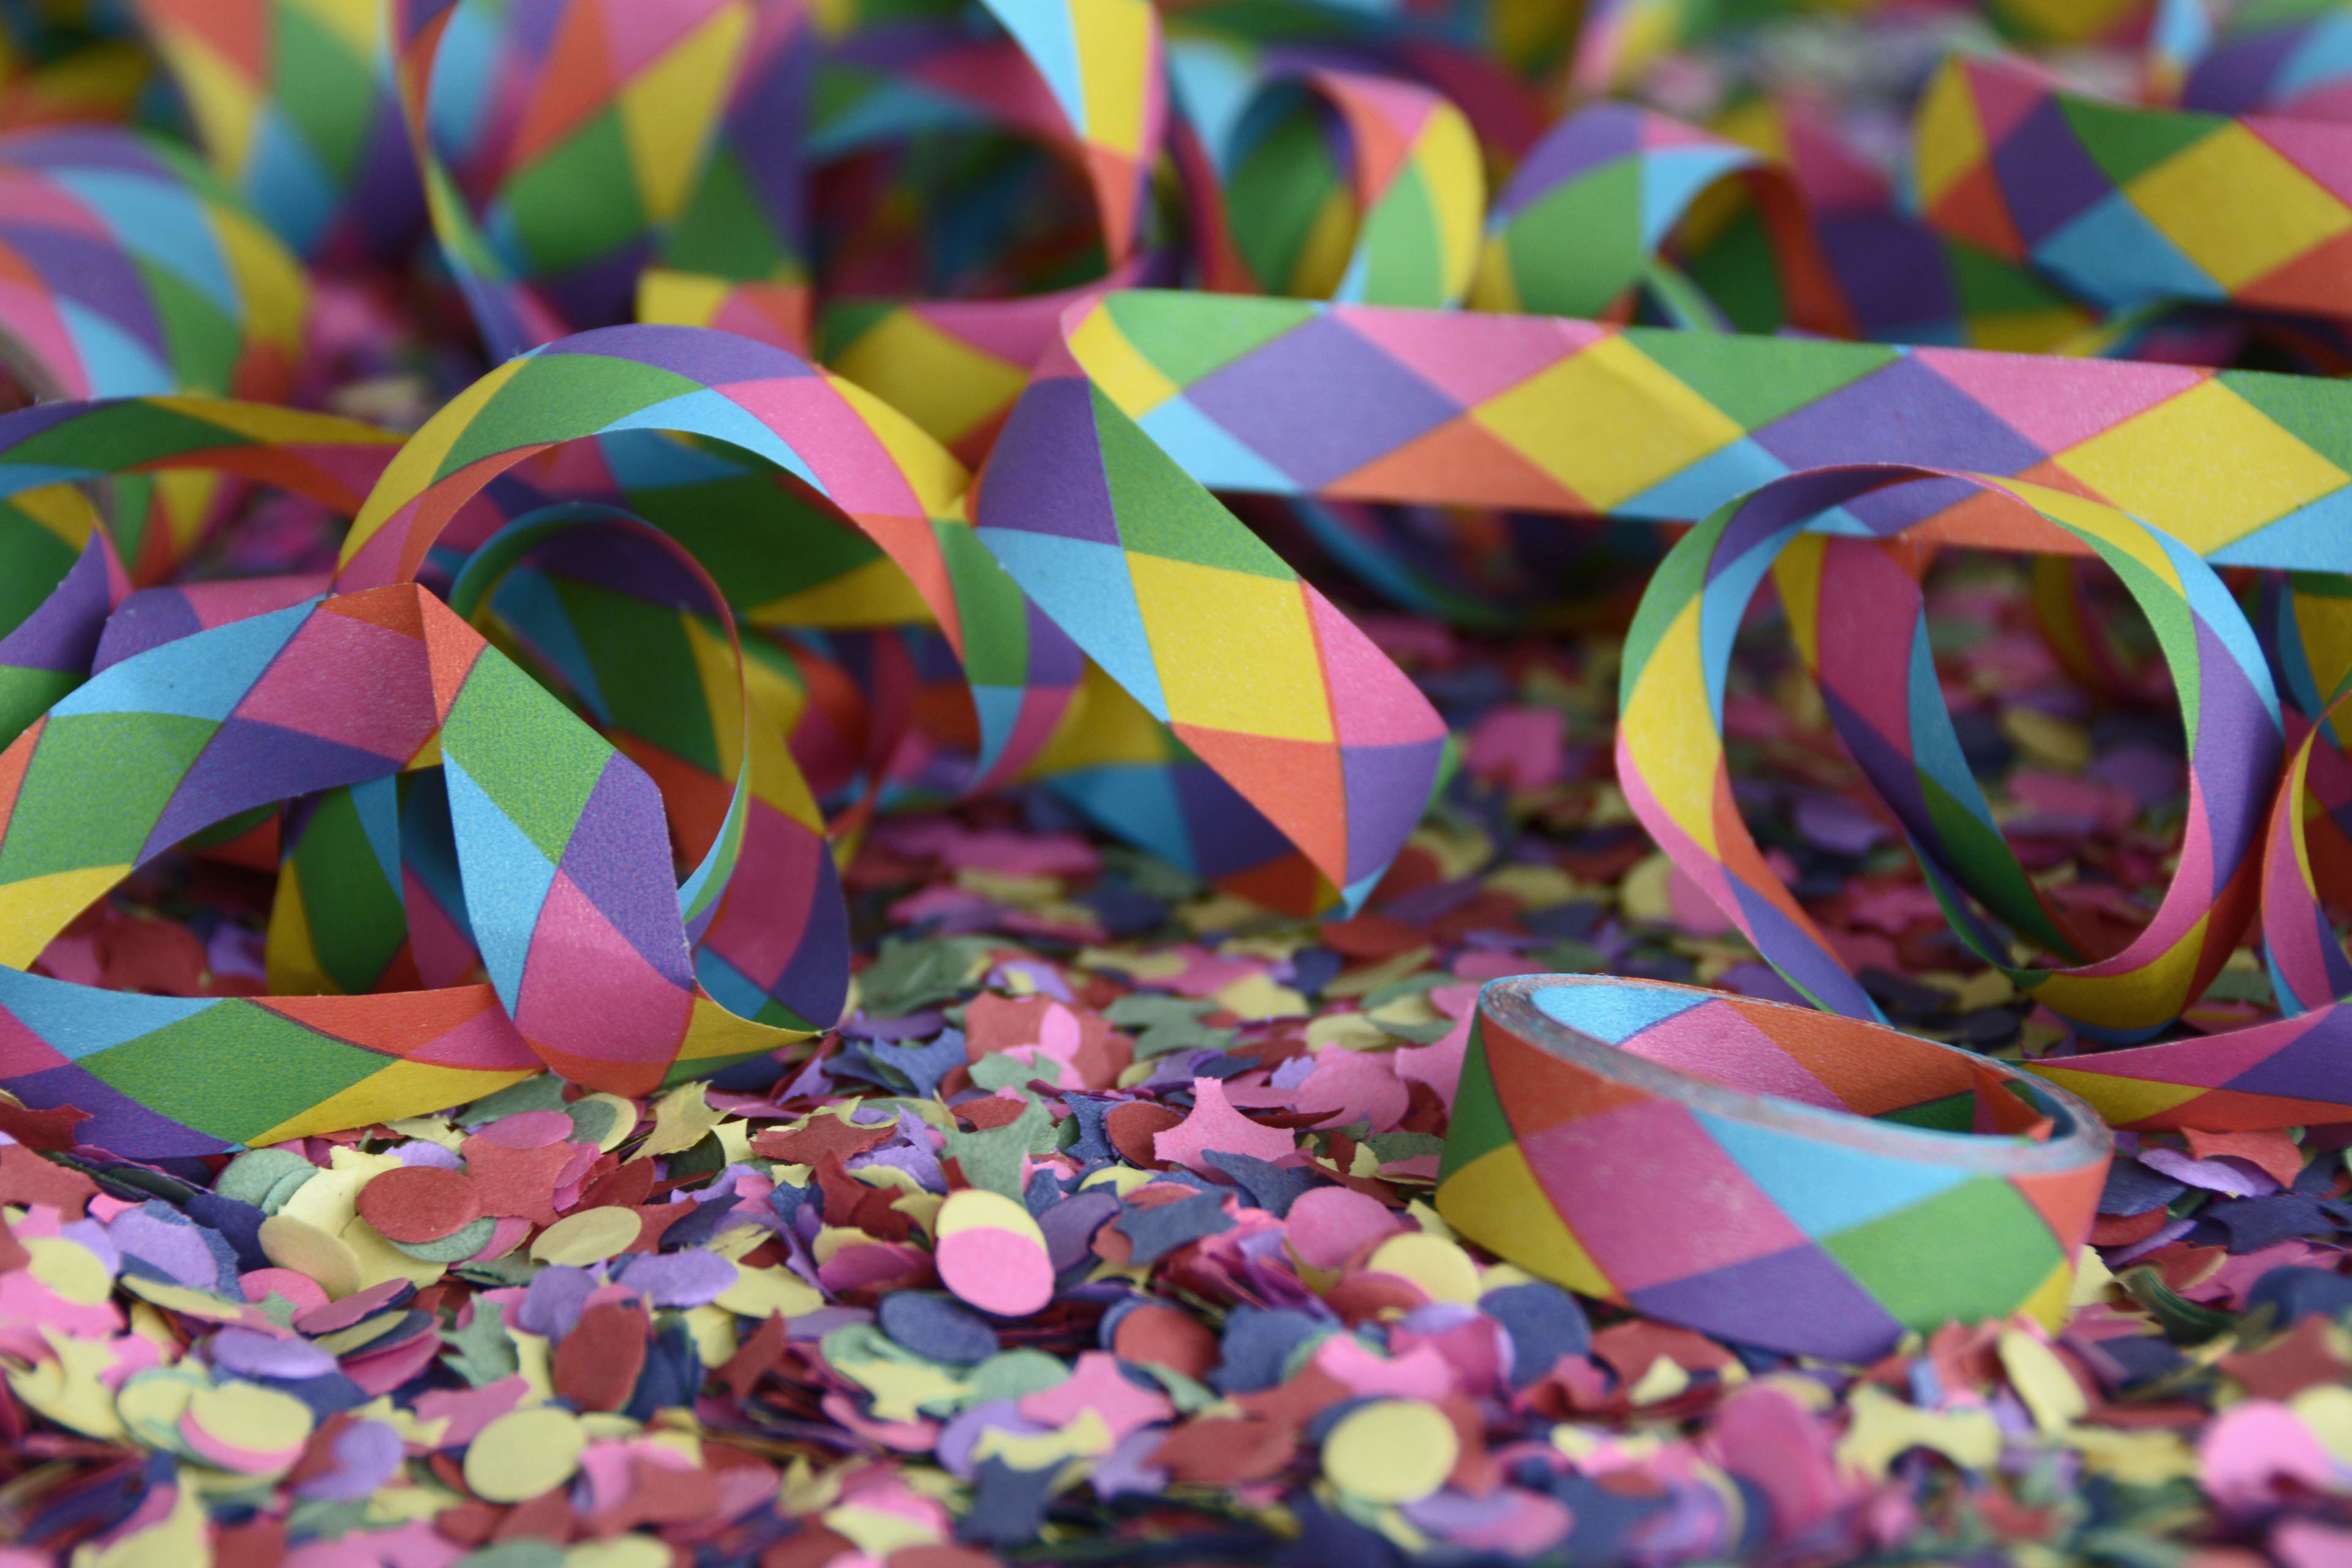
flower, petal, celebration, food, carnival, color, colorful, circle, celebrate, confetti, art, background, party, shape, macro photography, ringed, streamer, party articles